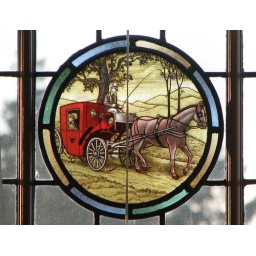
In the billiard room, each of the windows had a stained glass panel in it with a different type of transportation.